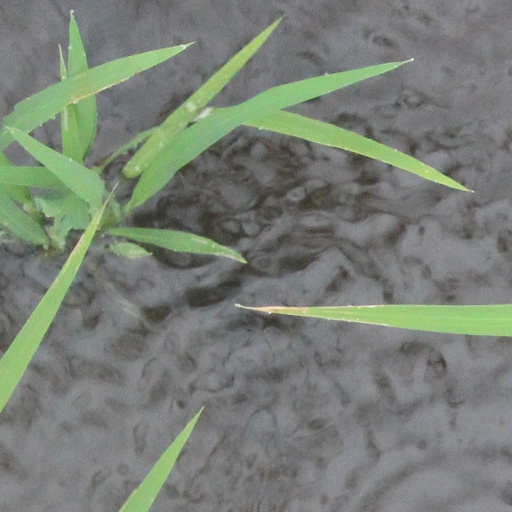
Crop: rice